Alba Berlin

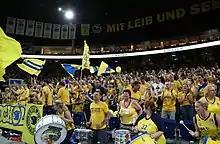
Alba fans in June 2022

The 2019–20 season was altered due to the COVID-19 pandemic. In a final tournament behind closed doors in Munich, Alba went on an undefeated 10–0 streak to win its 9th German title, its first in 12 years. In the 2021–22 season, Alba won the BBL again.